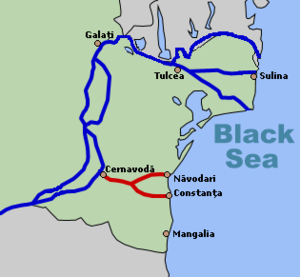
Le canal Danube-Mer Noire, en roumain Canalul Dunăre – Marea Neagră, est un canal situé en Roumanie qui relie le Danube à Cernavodă à la Mer Noire à Constanţa pour sa branche sud et à Năvodari par sa branche nord. Le canal mesure 95,6 km. Il a été construit en plusieurs étapes de 1947 à 1987. Sa construction s'est réalisée au prix de très nombreuses vies de détenus politiques, travailleurs forcés durant la dictature communiste.